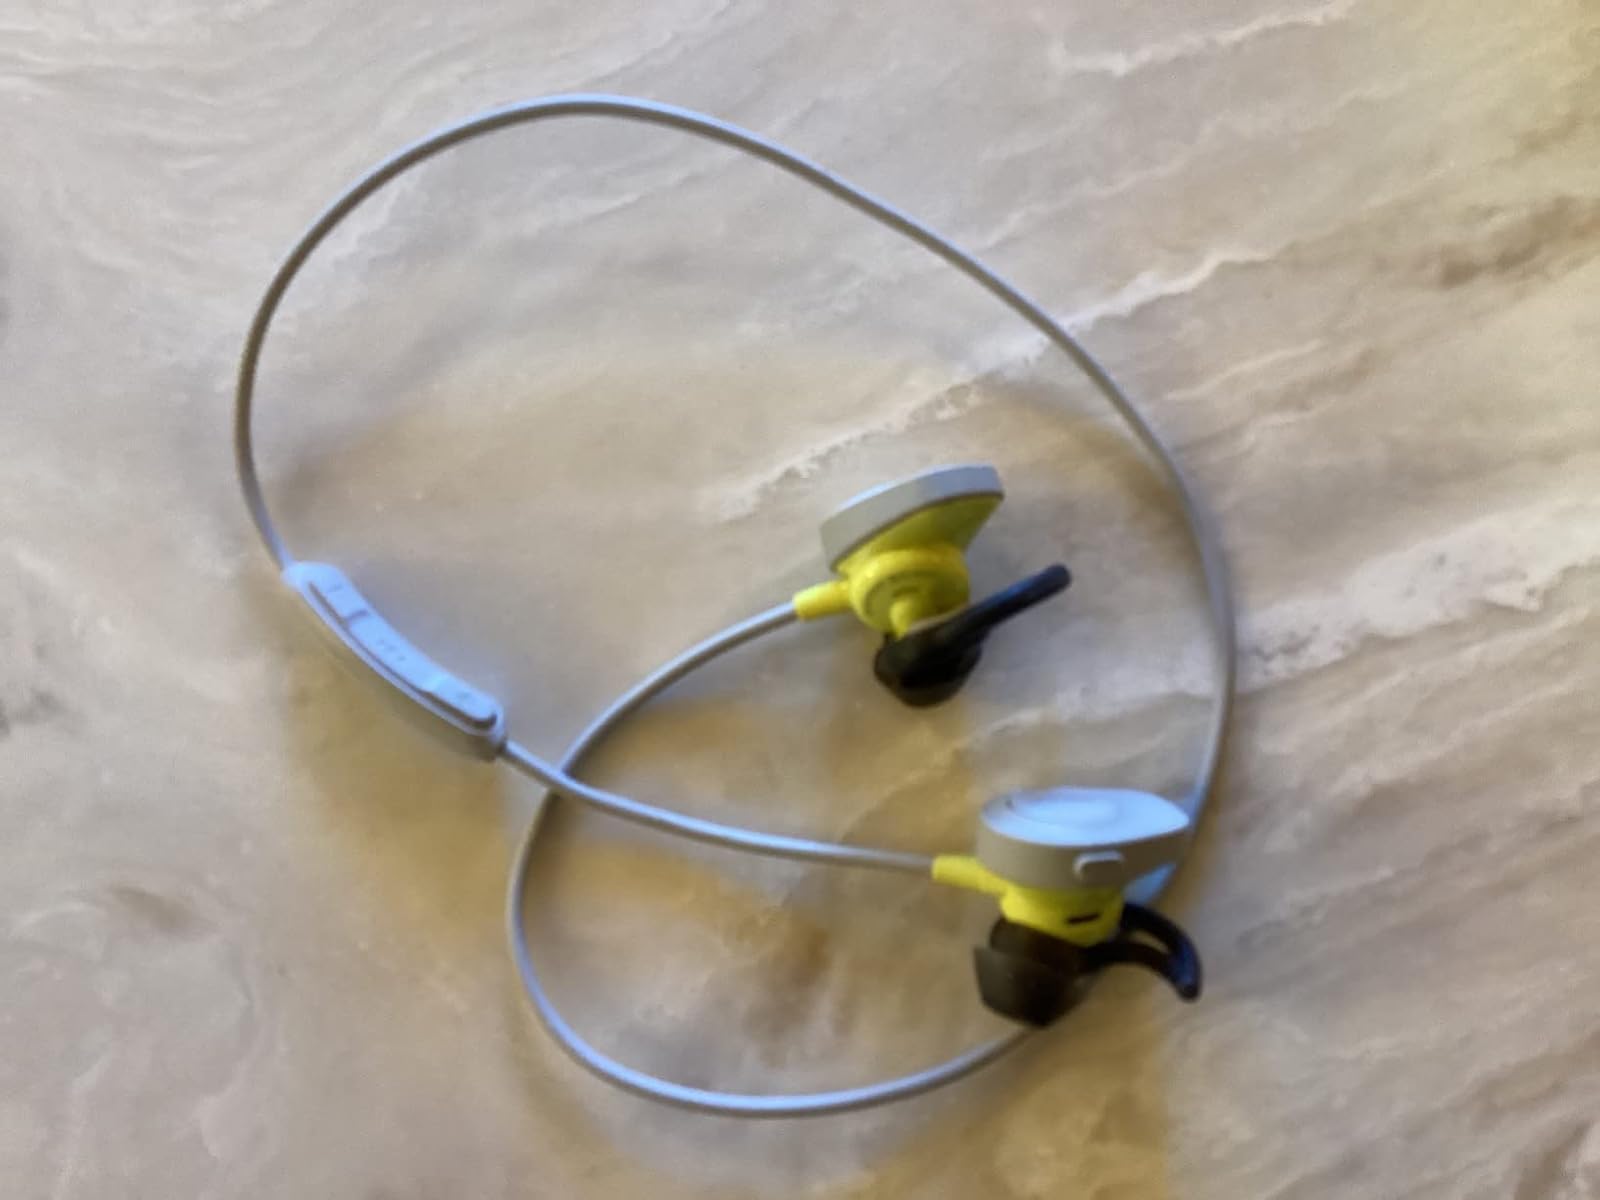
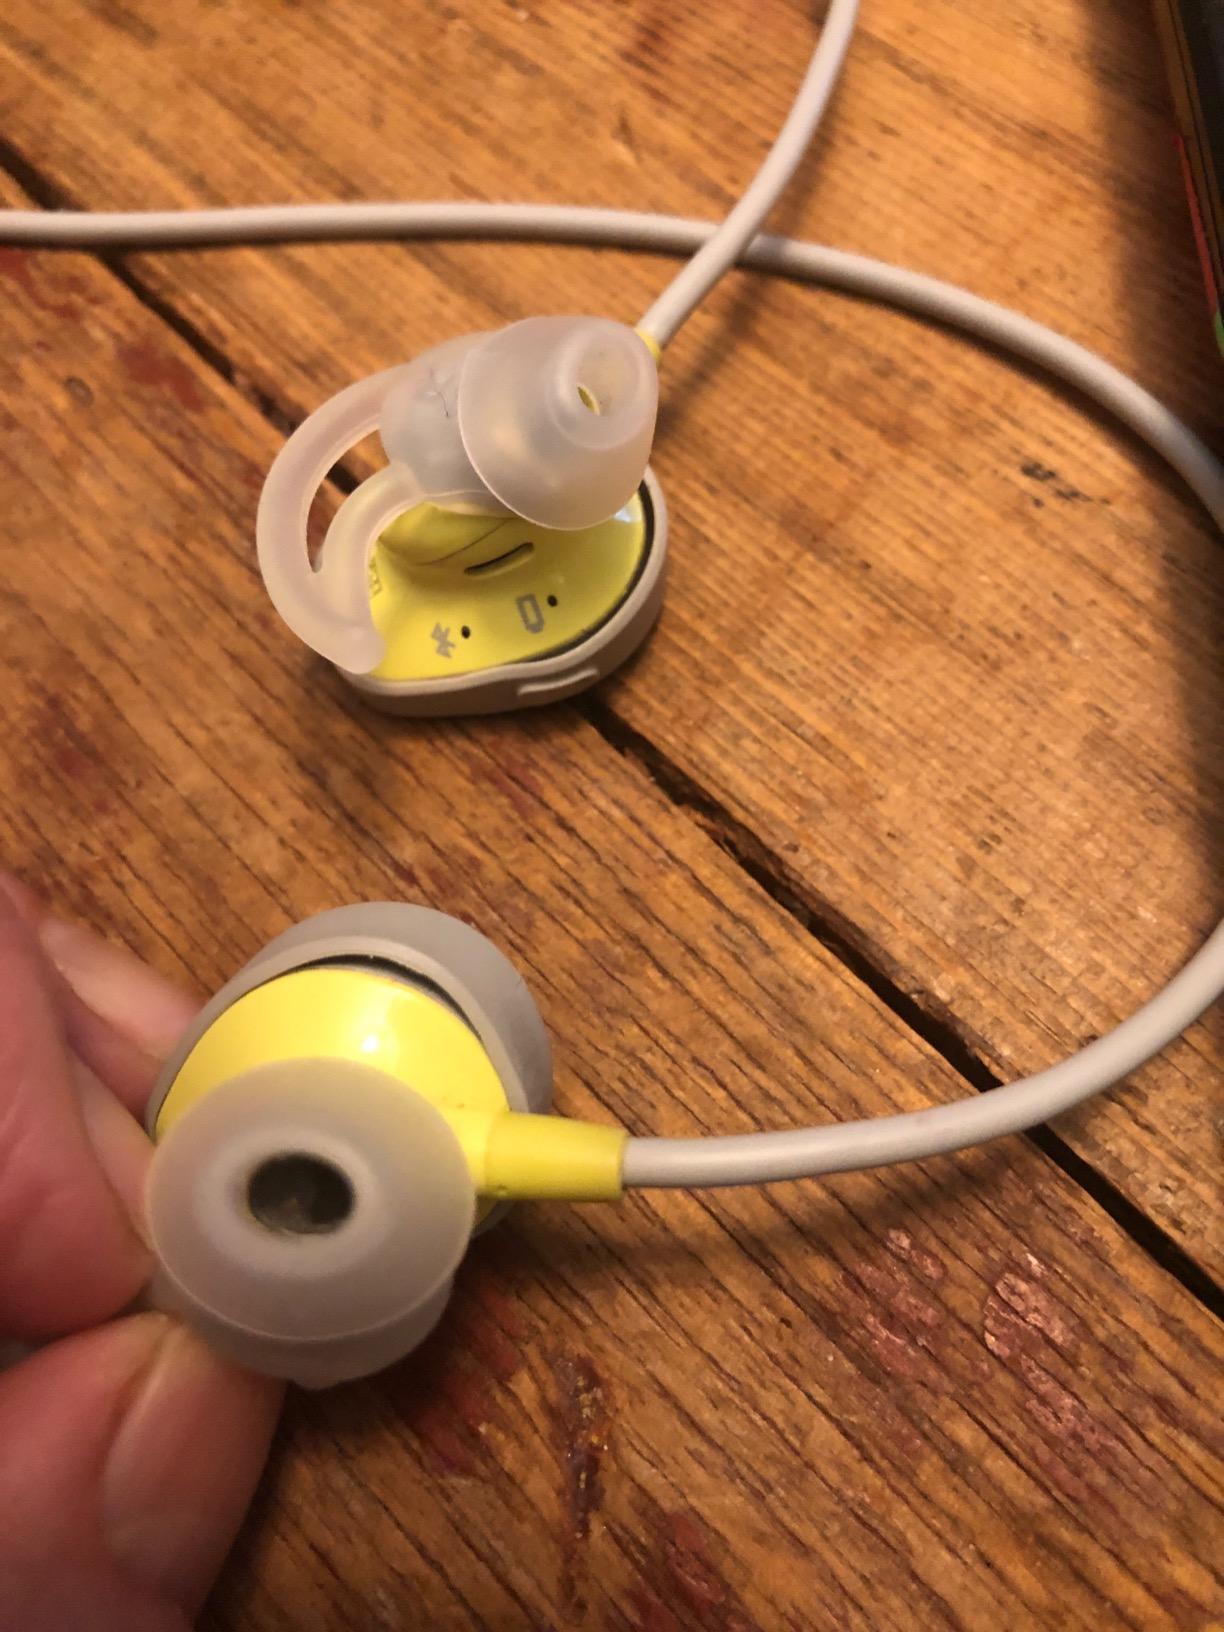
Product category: headphones
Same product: yes